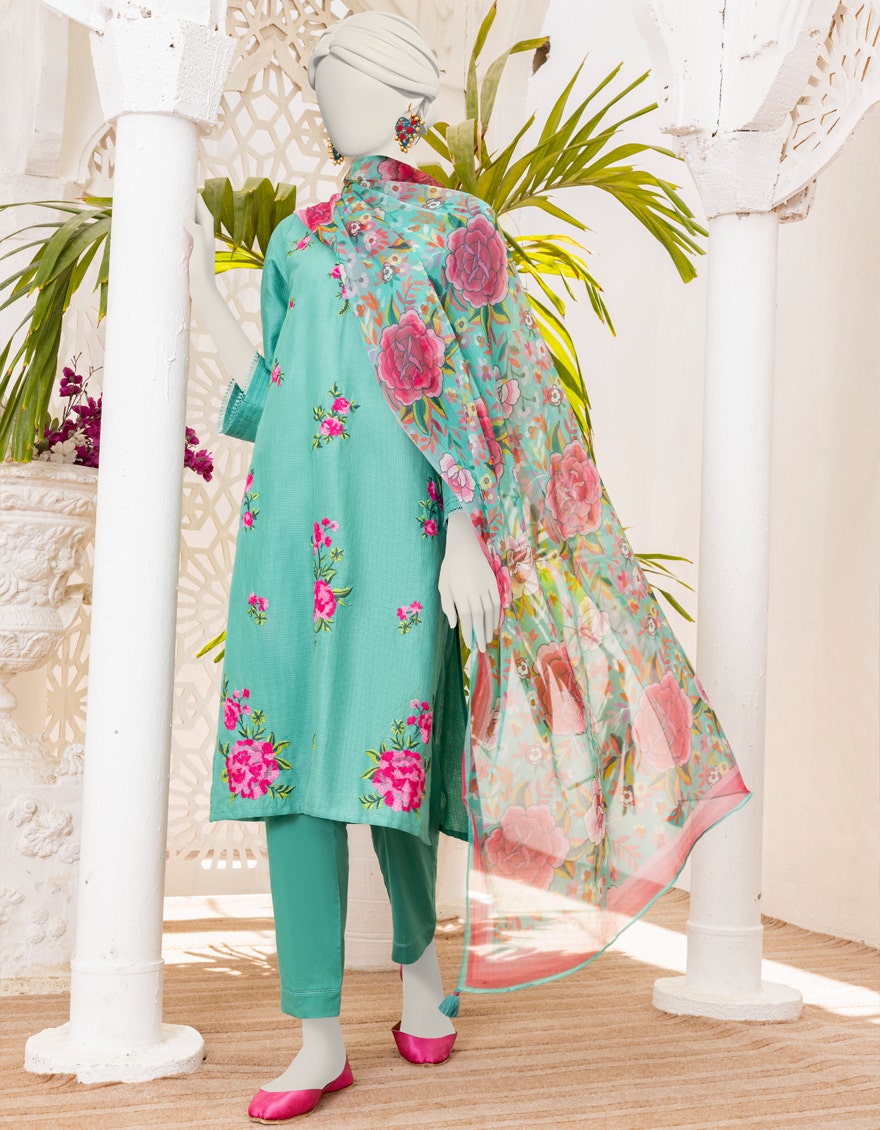
teal multi kameez suit